Amtrak Police Department

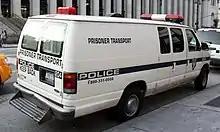
Amtrak Police Department prisoner transport vehicle

Each of the Divisional Commands provides various police services for the geographical area they cover. The different divisions within the department can be categorized as the following: